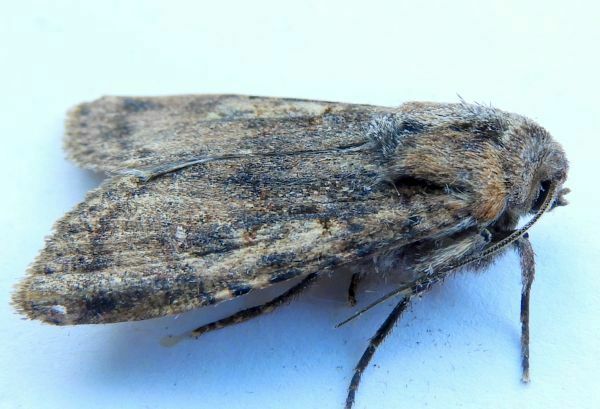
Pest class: cutworms